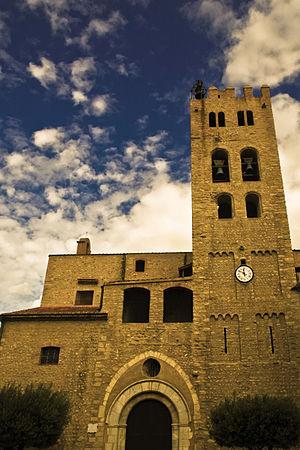
Église Sainte-Eulalie de Millas (Inscrit) This building is indexed in the Base Mérimée, a database of architectural heritage maintained by the French Ministry of Culture,
L'église Sainte-Eulalie est une église de style en partie roman située à Millas, dans le département français des Pyrénées-Orientales. Elle est inscrite monument historique en 1965.
Cet article recense les monuments historiques des Pyrénées-Orientales, en France.